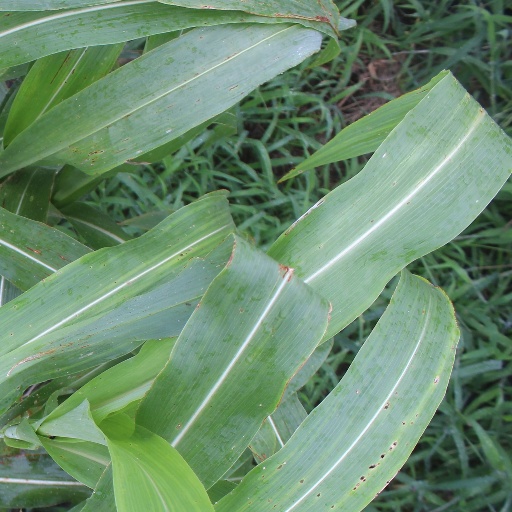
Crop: sorghum